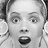
Emotion: surprise